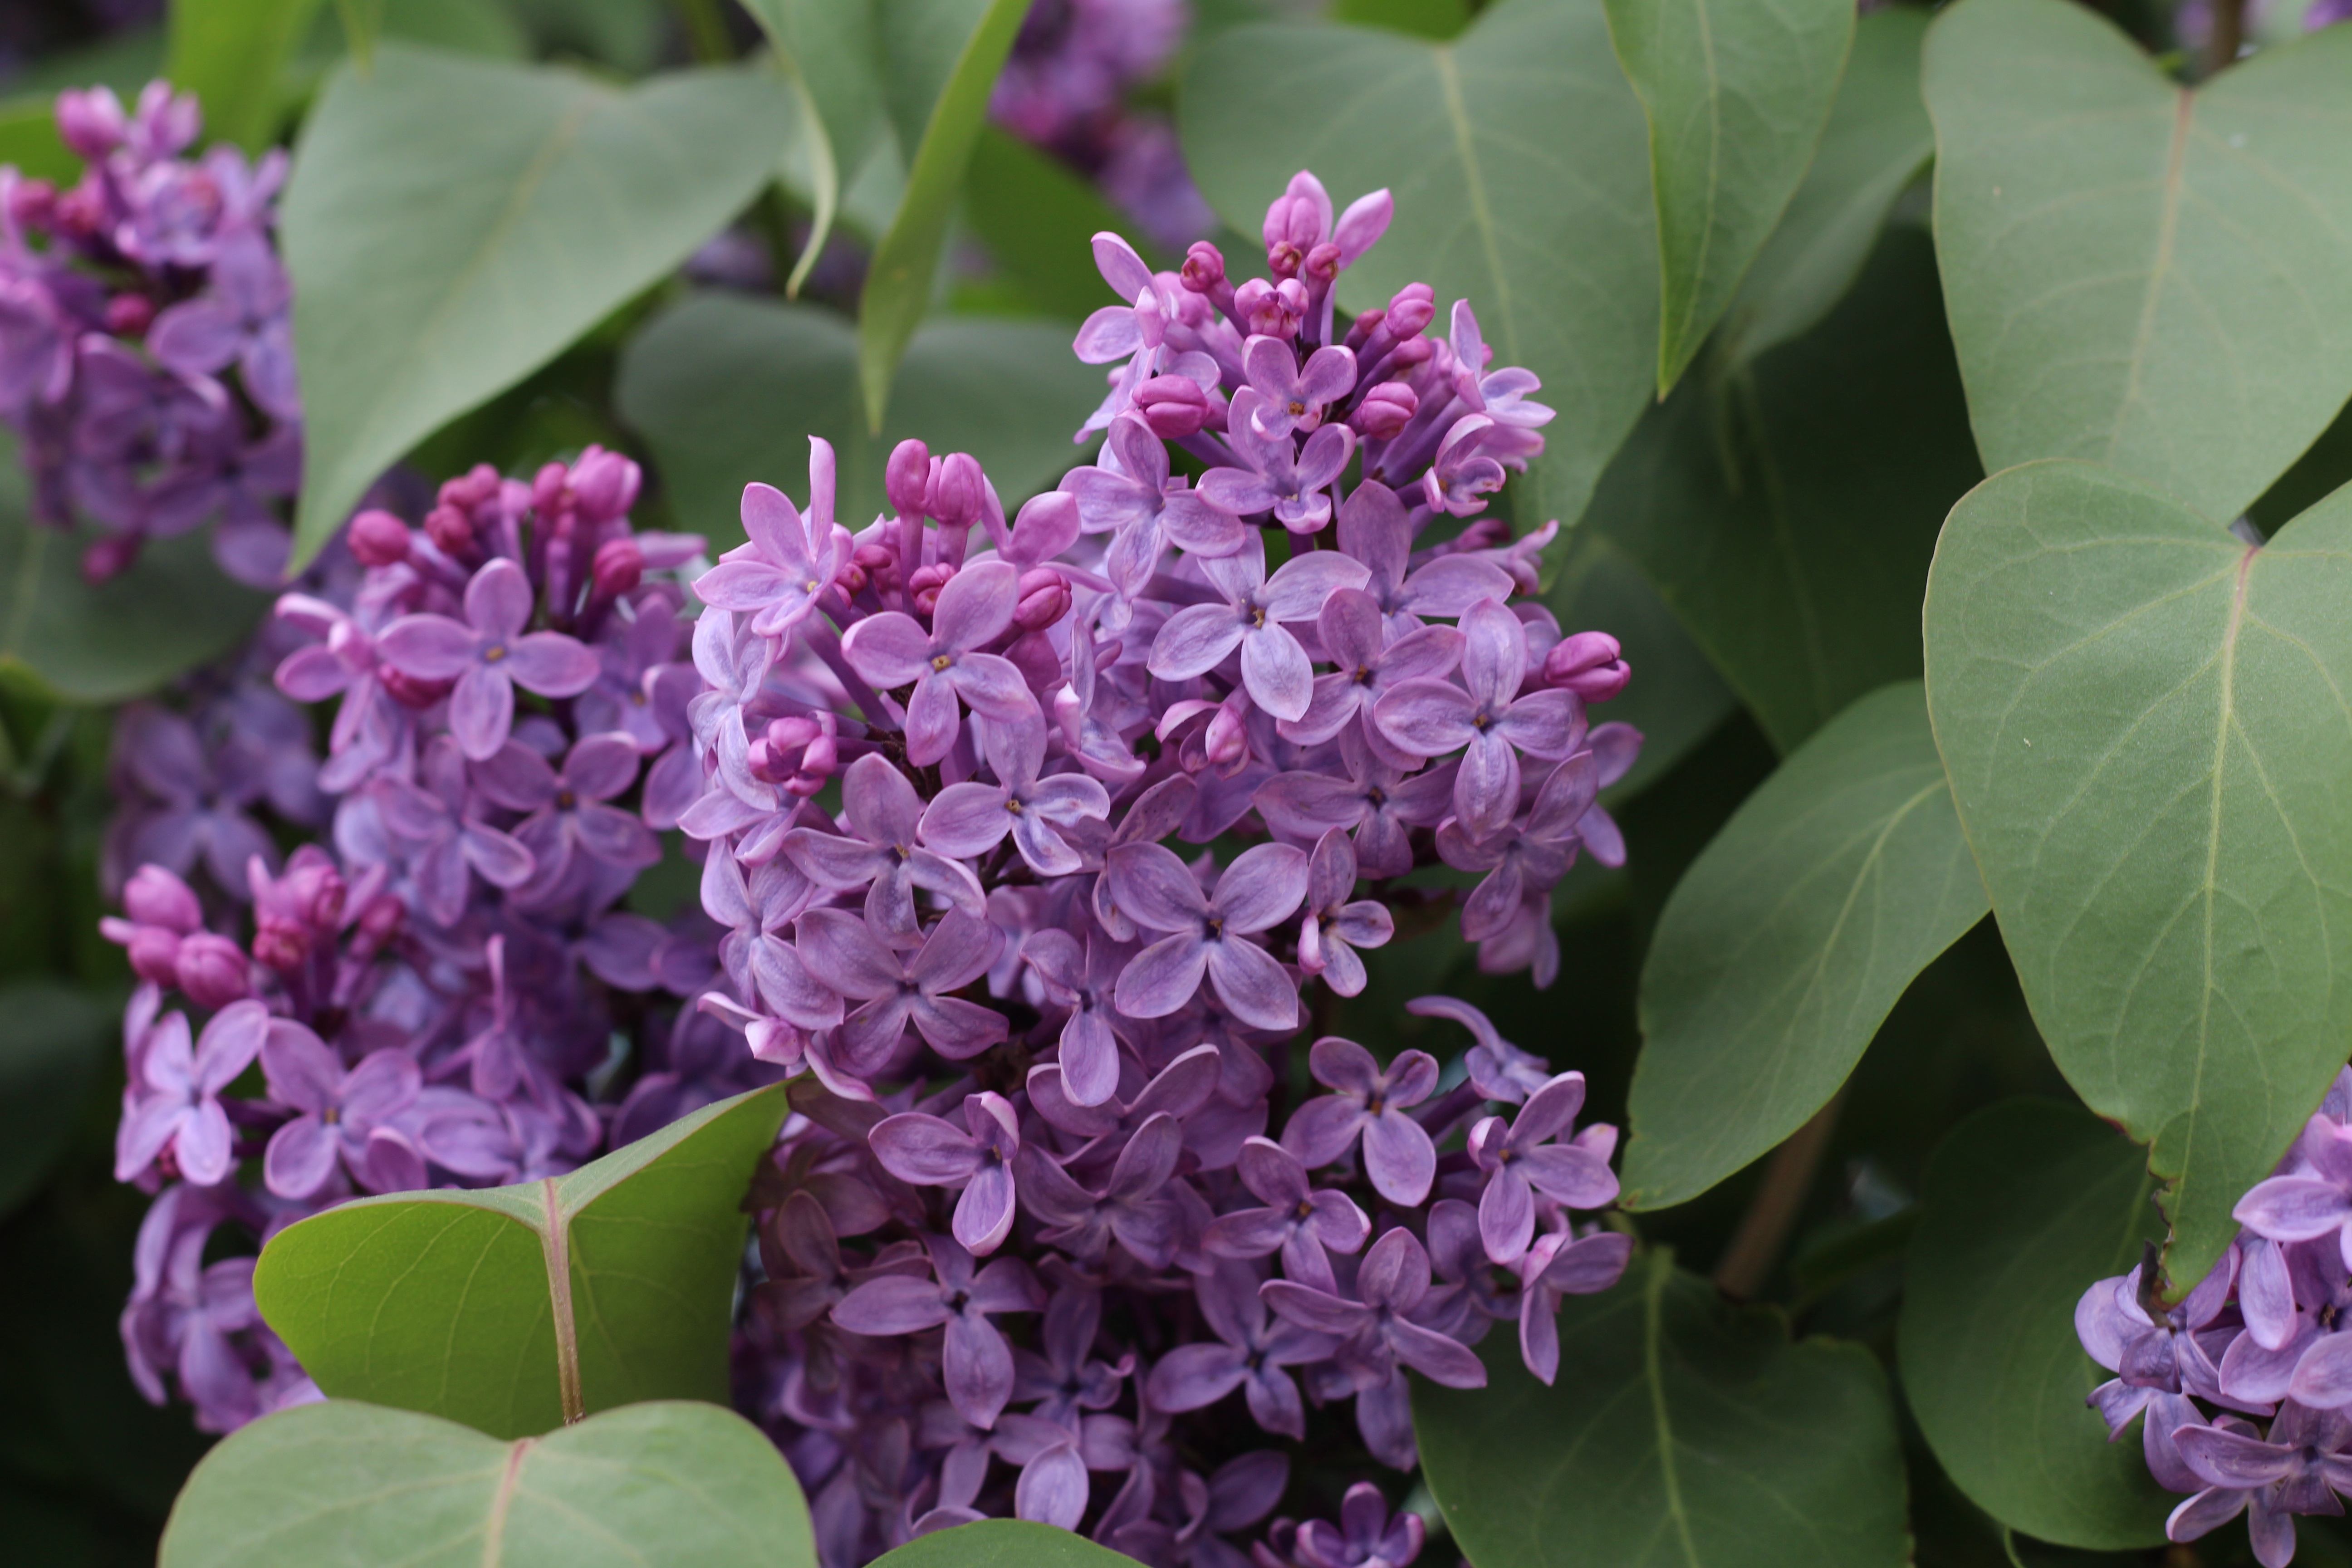
nature, plant, flower, purple, spring, botany, colorful, garden, flora, close up, petals, shrub, lilac, lilacs, summer flowers, flowering plant, annual plant, land plant